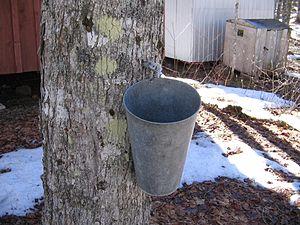
Un chalumeau est en acériculture, une pièce en forme de tuyau servant à extraire l’eau d’érable à sucre. Il est composé d’une extrémité allongée et conique au bout arrondi que l’on enfonce dans l’arbre après l’avoir entaillé. L’autre extrémité est en forme de robinet sous lequel on accroche un seau pour y recueillir l’eau d’érable.